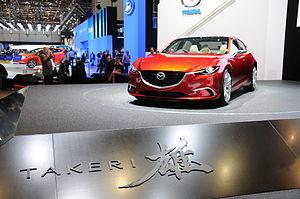
Salon international de l'automobile de Genève 2012